Rachel Grepp

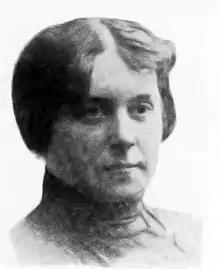

Rachel Catharina Helland Grepp, née Helland (5 March 1879 – 24 May 1961) was a Norwegian journalist and politician for the Norwegian Labour Party.